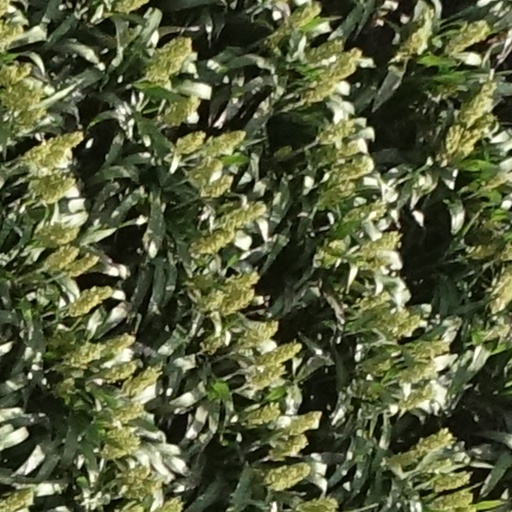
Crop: sorghum